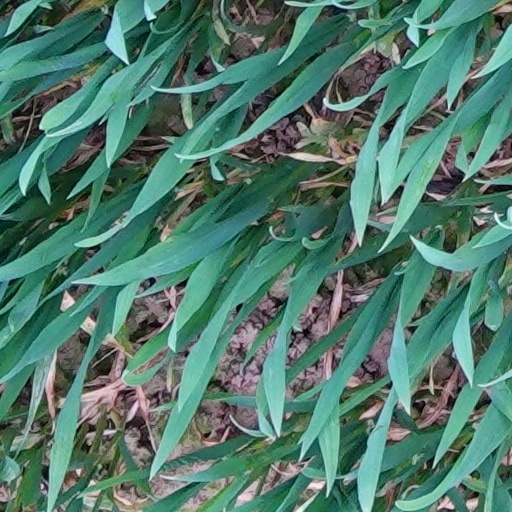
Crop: wheat